2007 United Kingdom floods

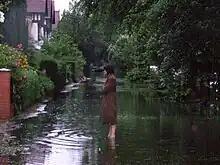
Floods in Hull (25 June 2007)

On 15 June, the region was hit by flooding. Roads including the A63 and A1105 in Hull and schools in the region were closed, the Hull Lord Mayor's Parade was cancelled, the Festival of Football was postponed, police declared a major incident, and Hessle, on the border between Hull City Council and East Riding of Yorkshire Council, suffered two square miles of severe sewage-contaminated flooding.